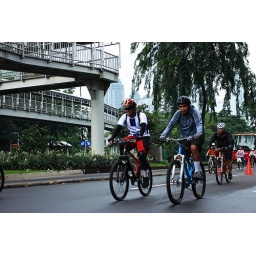
Sudirman road, the main road in Jakarta during car free day